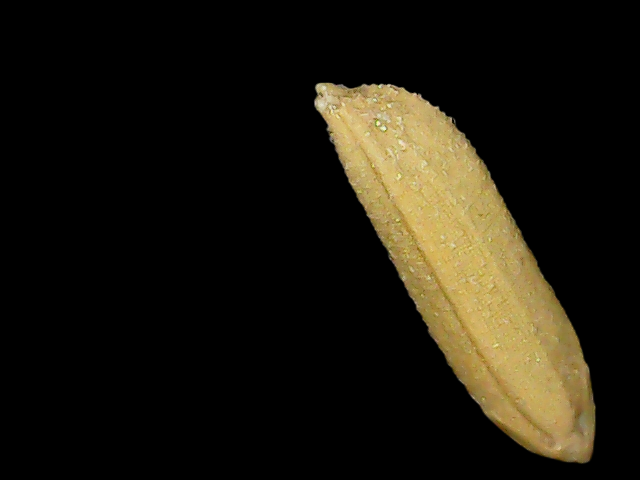
Rice variety: Binadhan16